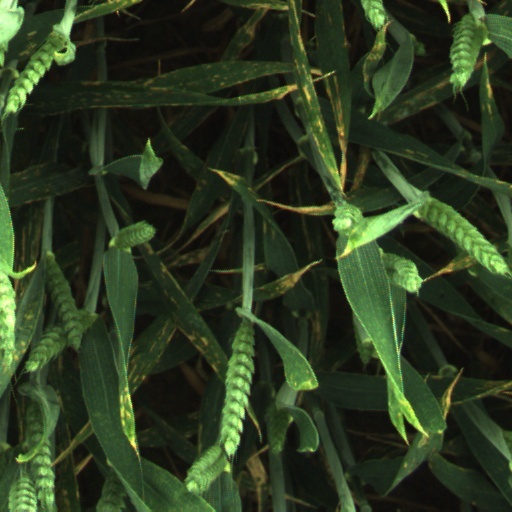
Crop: wheat